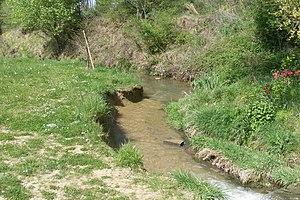
La Marcaissonne à Toulouse
La Marcaissonne est un cours d'eau du sud-ouest de la France dans le département de la Haute-Garonne, en région Occitanie, et un affluent de l'Hers-Mort, donc un sous-affluent de la Garonne.